Harry Croxton

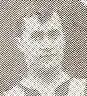
Croxton in a Burslem Port Vale team photo.

Harry Clement Croxton (February 1880 – February 1965) was an English footballer who played as a half-back. He made 206 appearances (116 in the Football League) and scored 11 times (7 in the football league) for Burslem Port Vale in two spells from 1901 to 1911. He spent 1905 to 1908 at Stoke, making 24 league and cup appearances, scoring one goal.